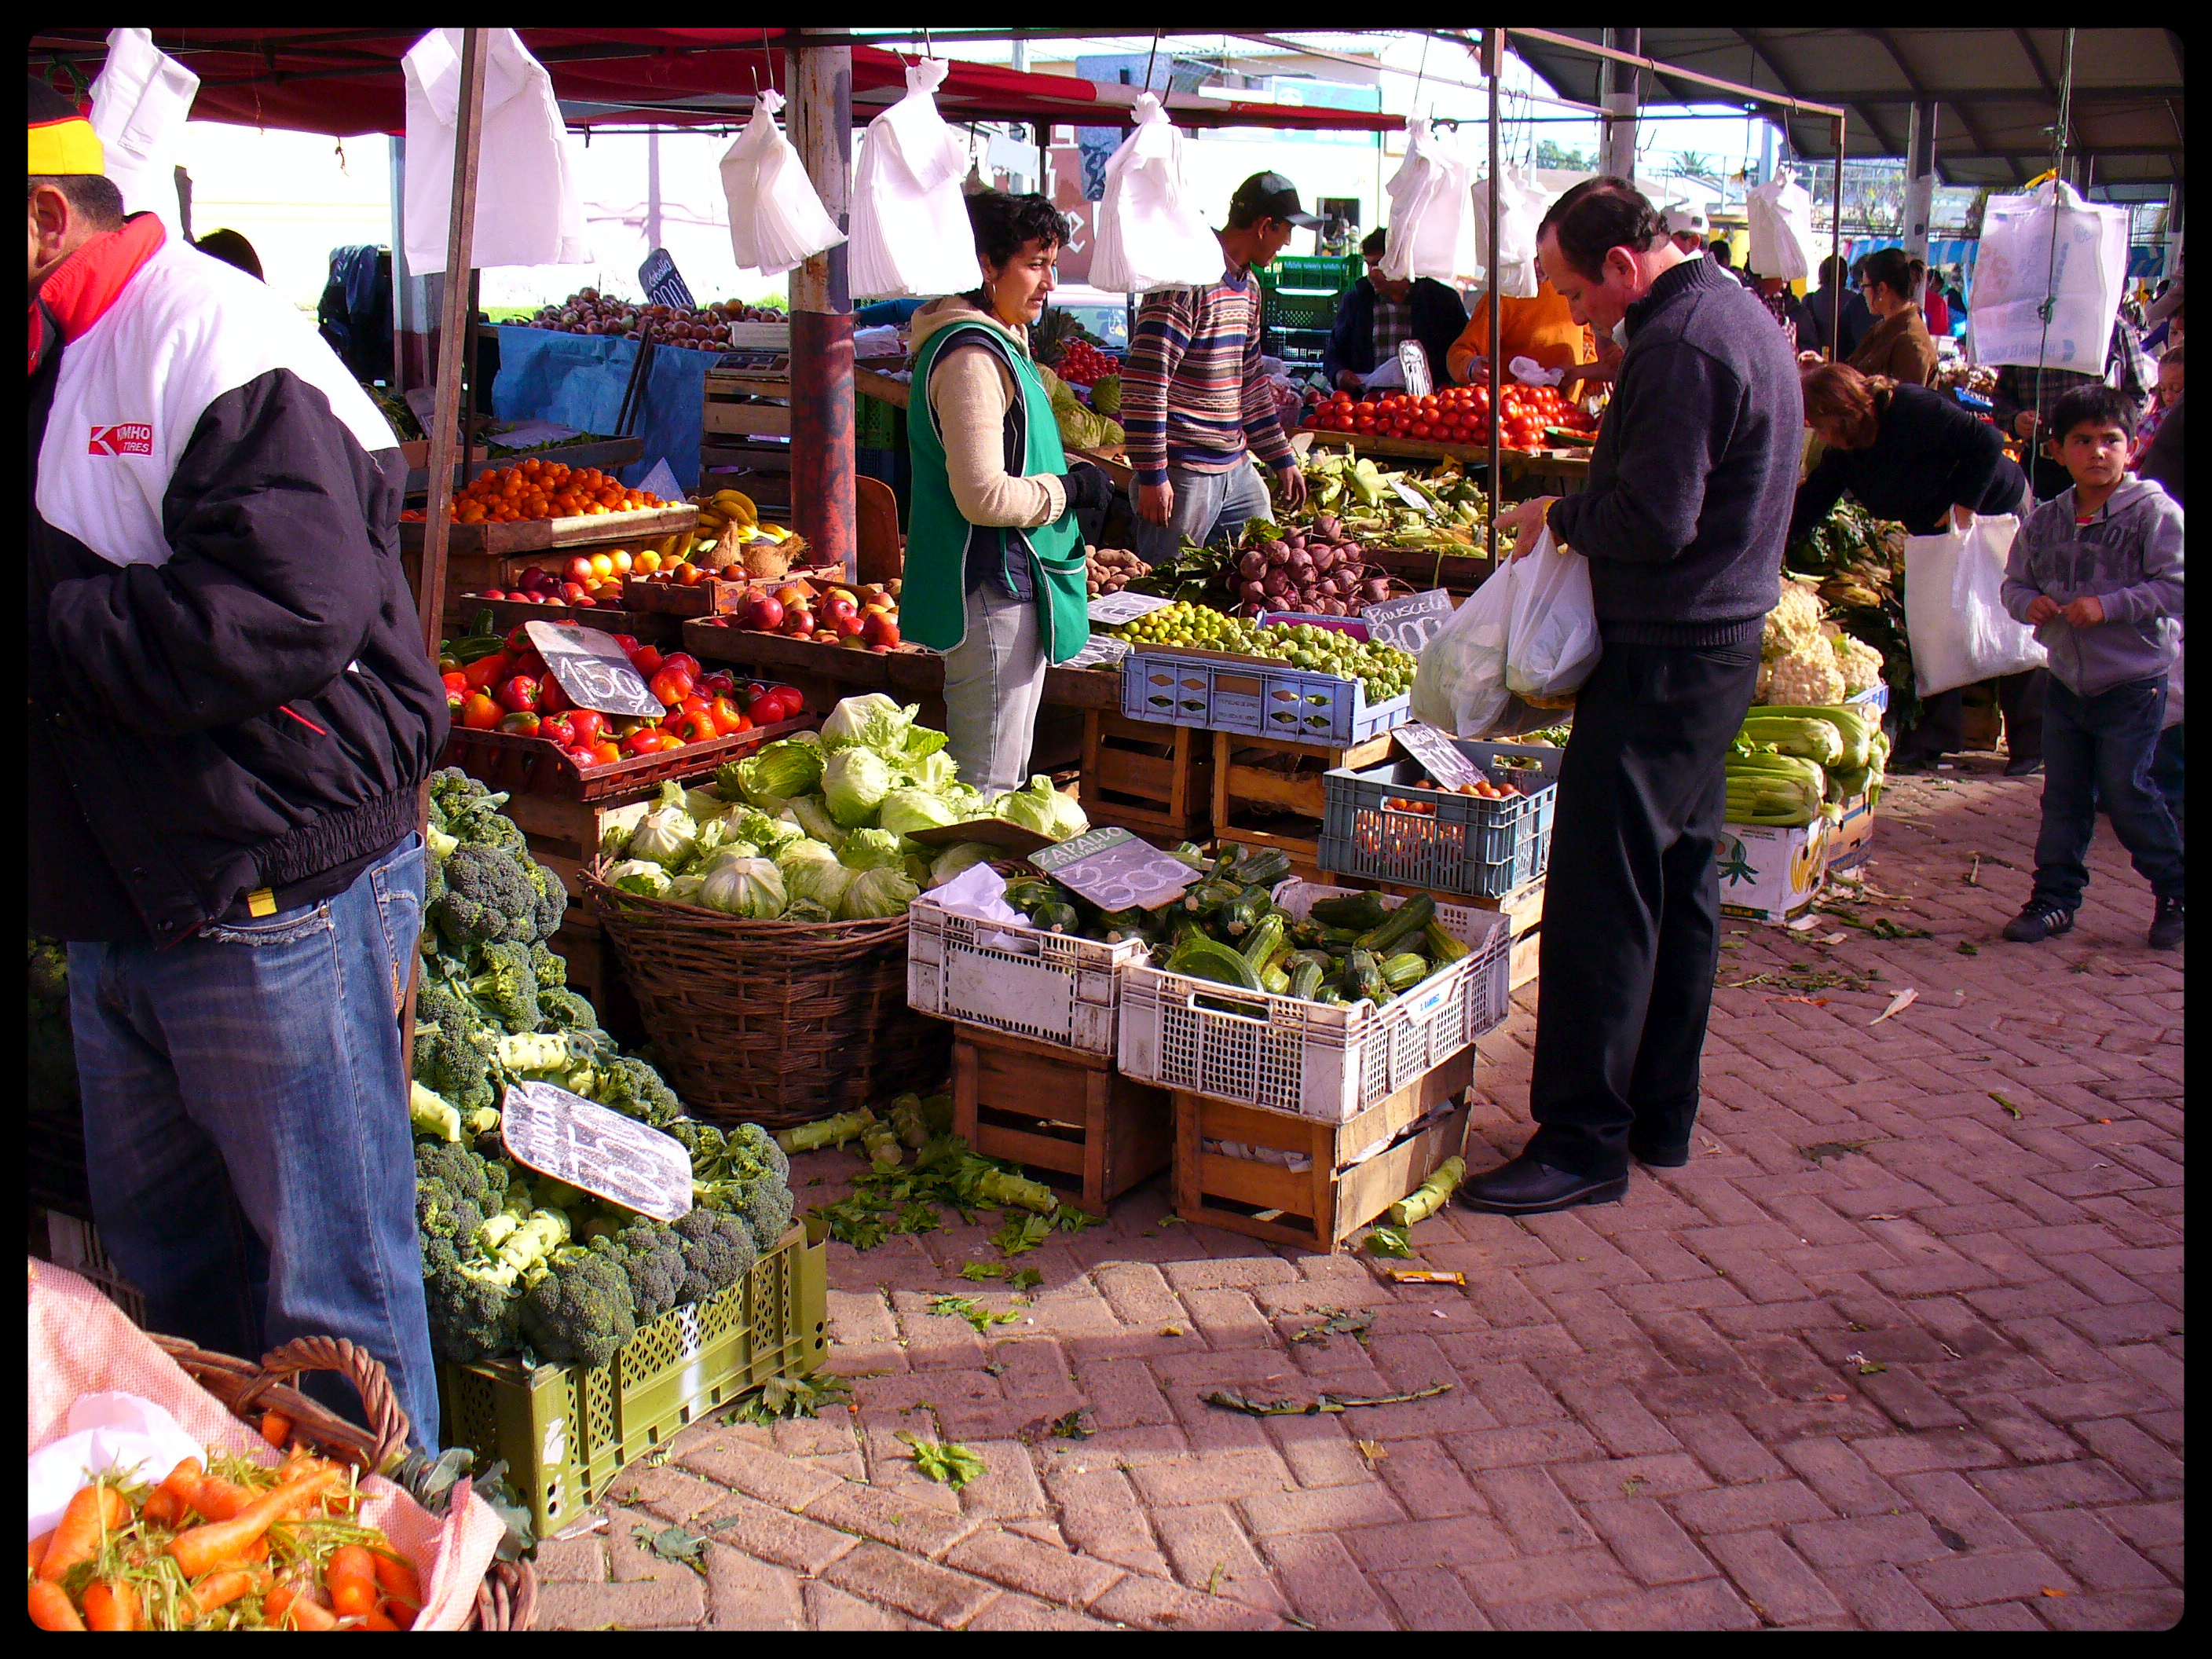
outdoor, city, food, vendor, produce, fresh, bazaar, market, marketplace, chile, public space, stall, vegetables, mercado, airelibre, laserena, farmers, human settlement, greengrocer